Radisson Hotel Group

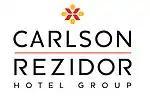
Logo of Carlson Rezidor Hotel Group

Rezidor Hotel Group, formerly Rezidor SAS, became a listed company in 2006. SAS Group ceased to be the shareholder of Rezidor Hotel Group in 2007, while Carlson, a significant shareholder of Rezidor SAS since 2005, became the parent company of Rezidor Hotel Group in 2010.